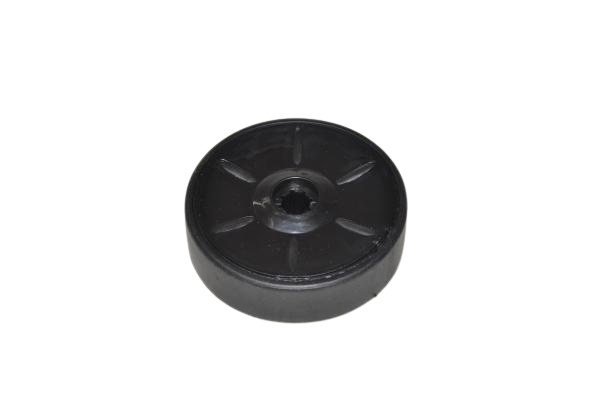
Titan Rear Wheel for Titan T3200 Carpet Pro Cpu250,350 # B283-0038
Fits Titan Vacuum Cleaner T3200, Carpet Pro CPU250, CPU350 Rear Whee # B283-0038
Brand: Titan Vacuum
Category: Home & Garden > Household Appliance Accessories > Vacuum Accessories > Wheels Replacement Kits